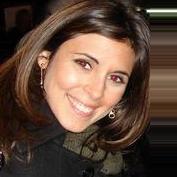
Age: 25